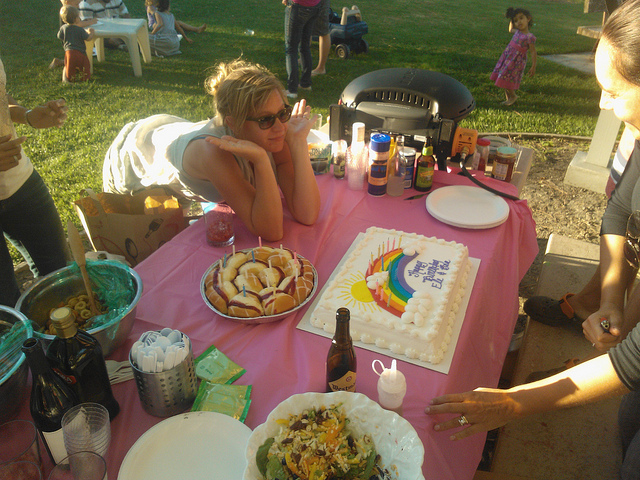
user: Given an image and a question. Answer the question in a short answer. Question: What is the lady expressing at this picnic? Short Answer:
assistant: surprise